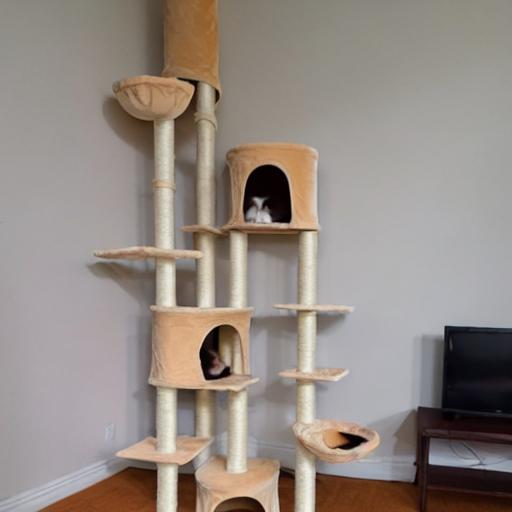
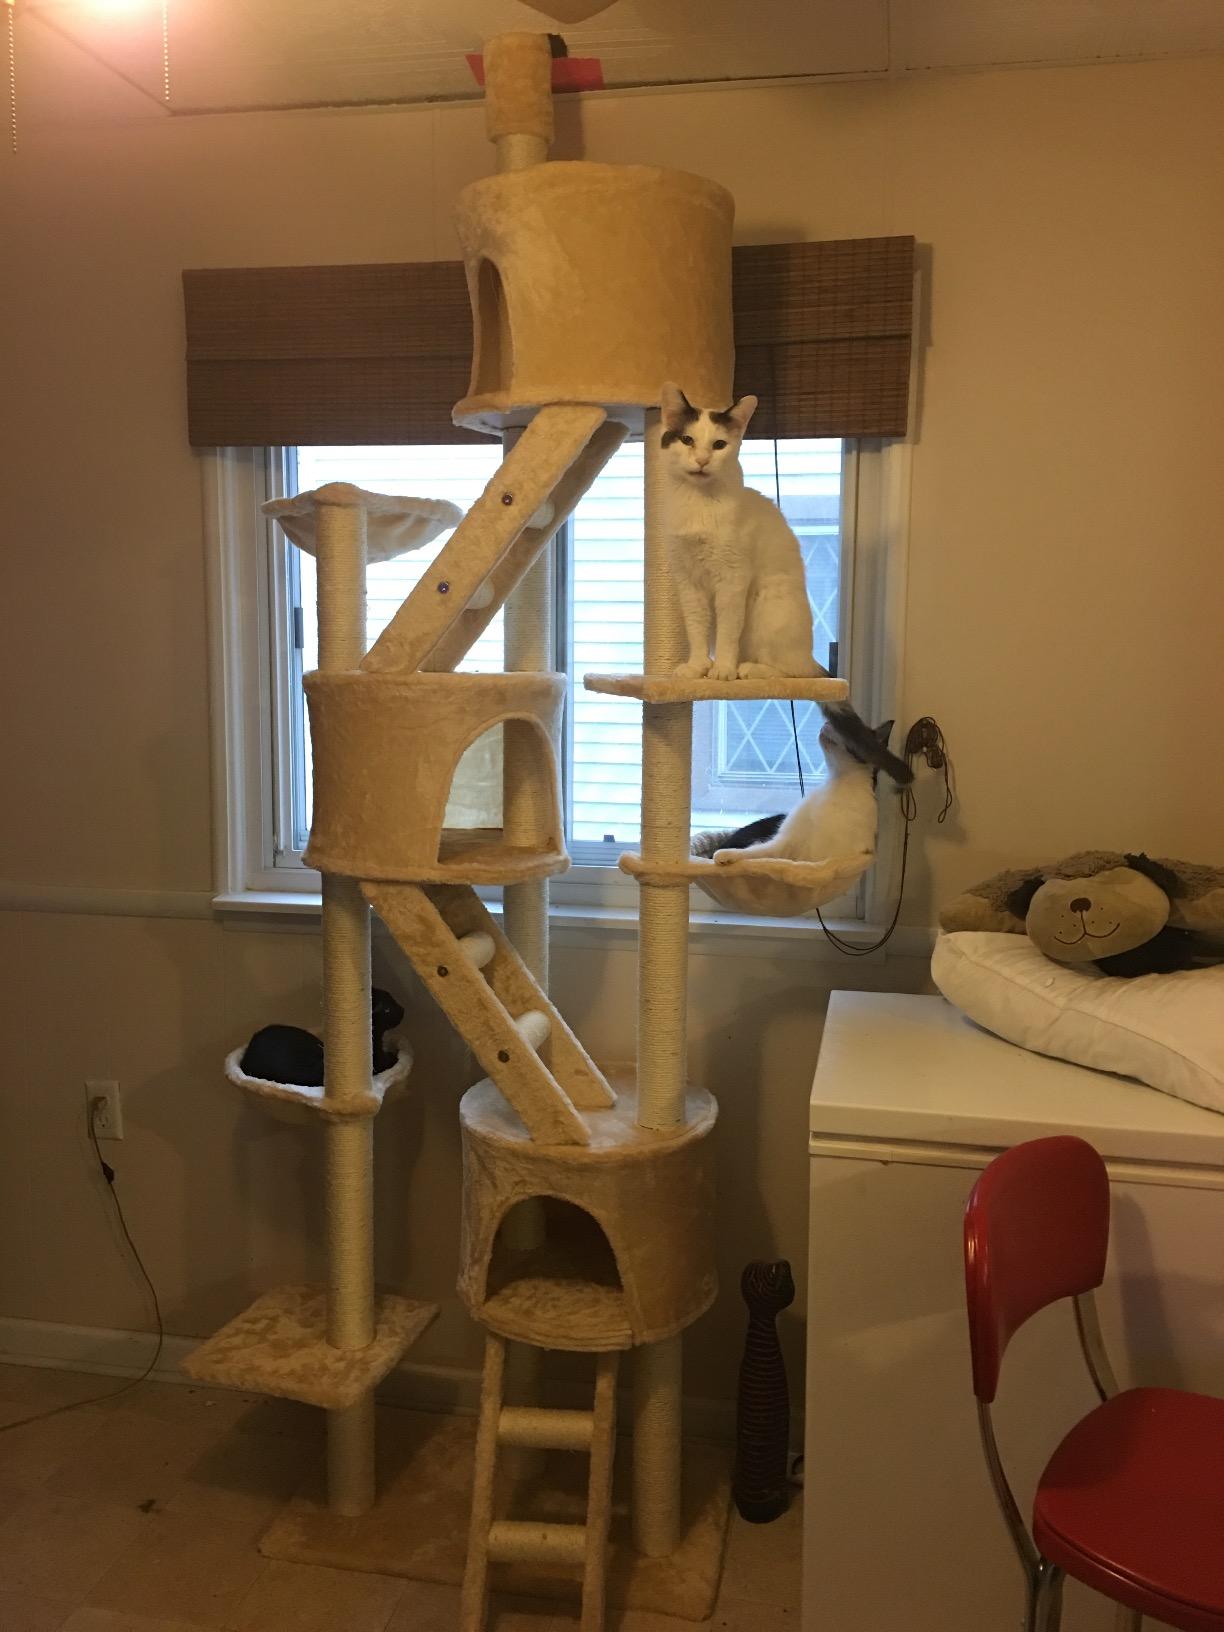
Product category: items_cat tree
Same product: no